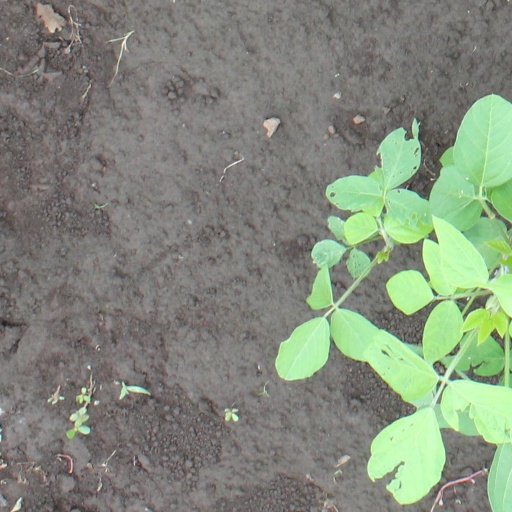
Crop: soybean